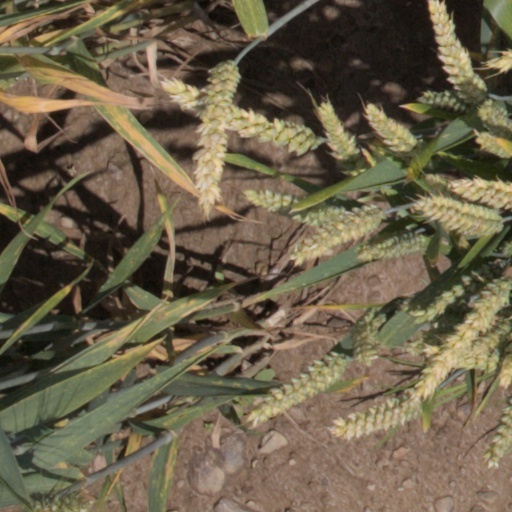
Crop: wheat